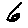
Label: 6